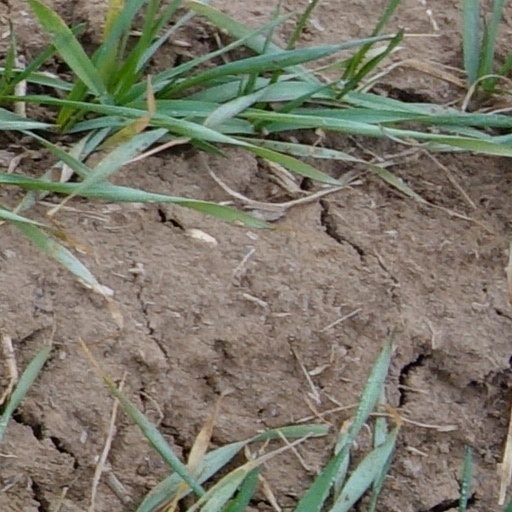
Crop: wheat